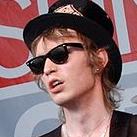
Age: 23